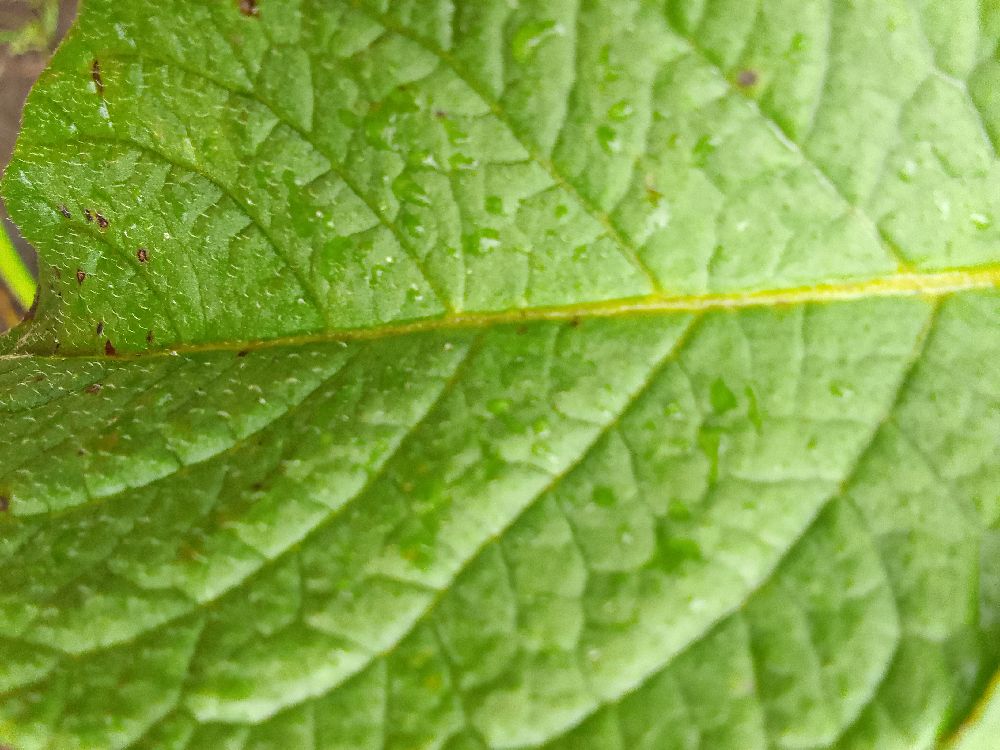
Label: Healthy